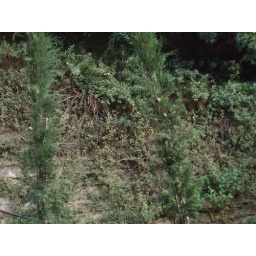
We think our house was the original barn, and the house above the wall is the original house on this olive/grape farm.